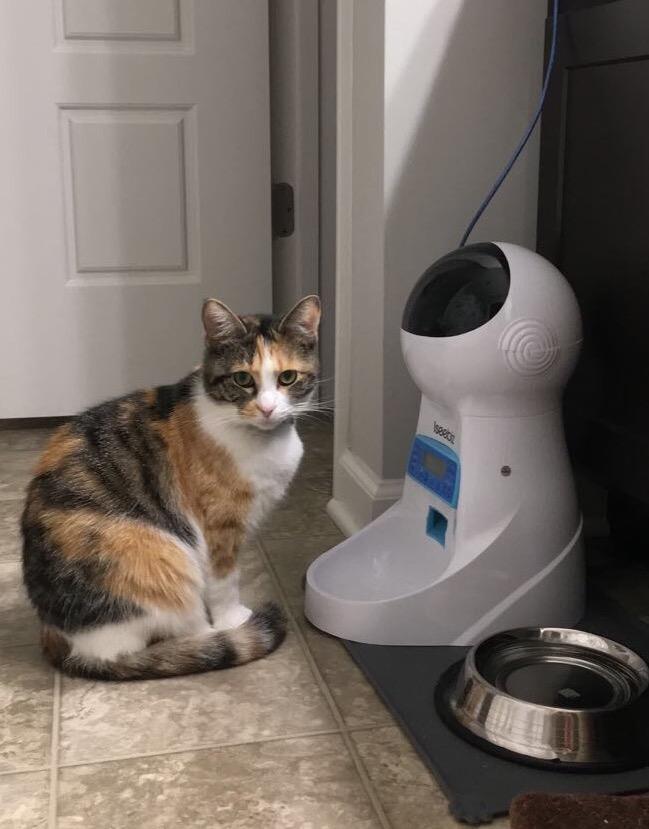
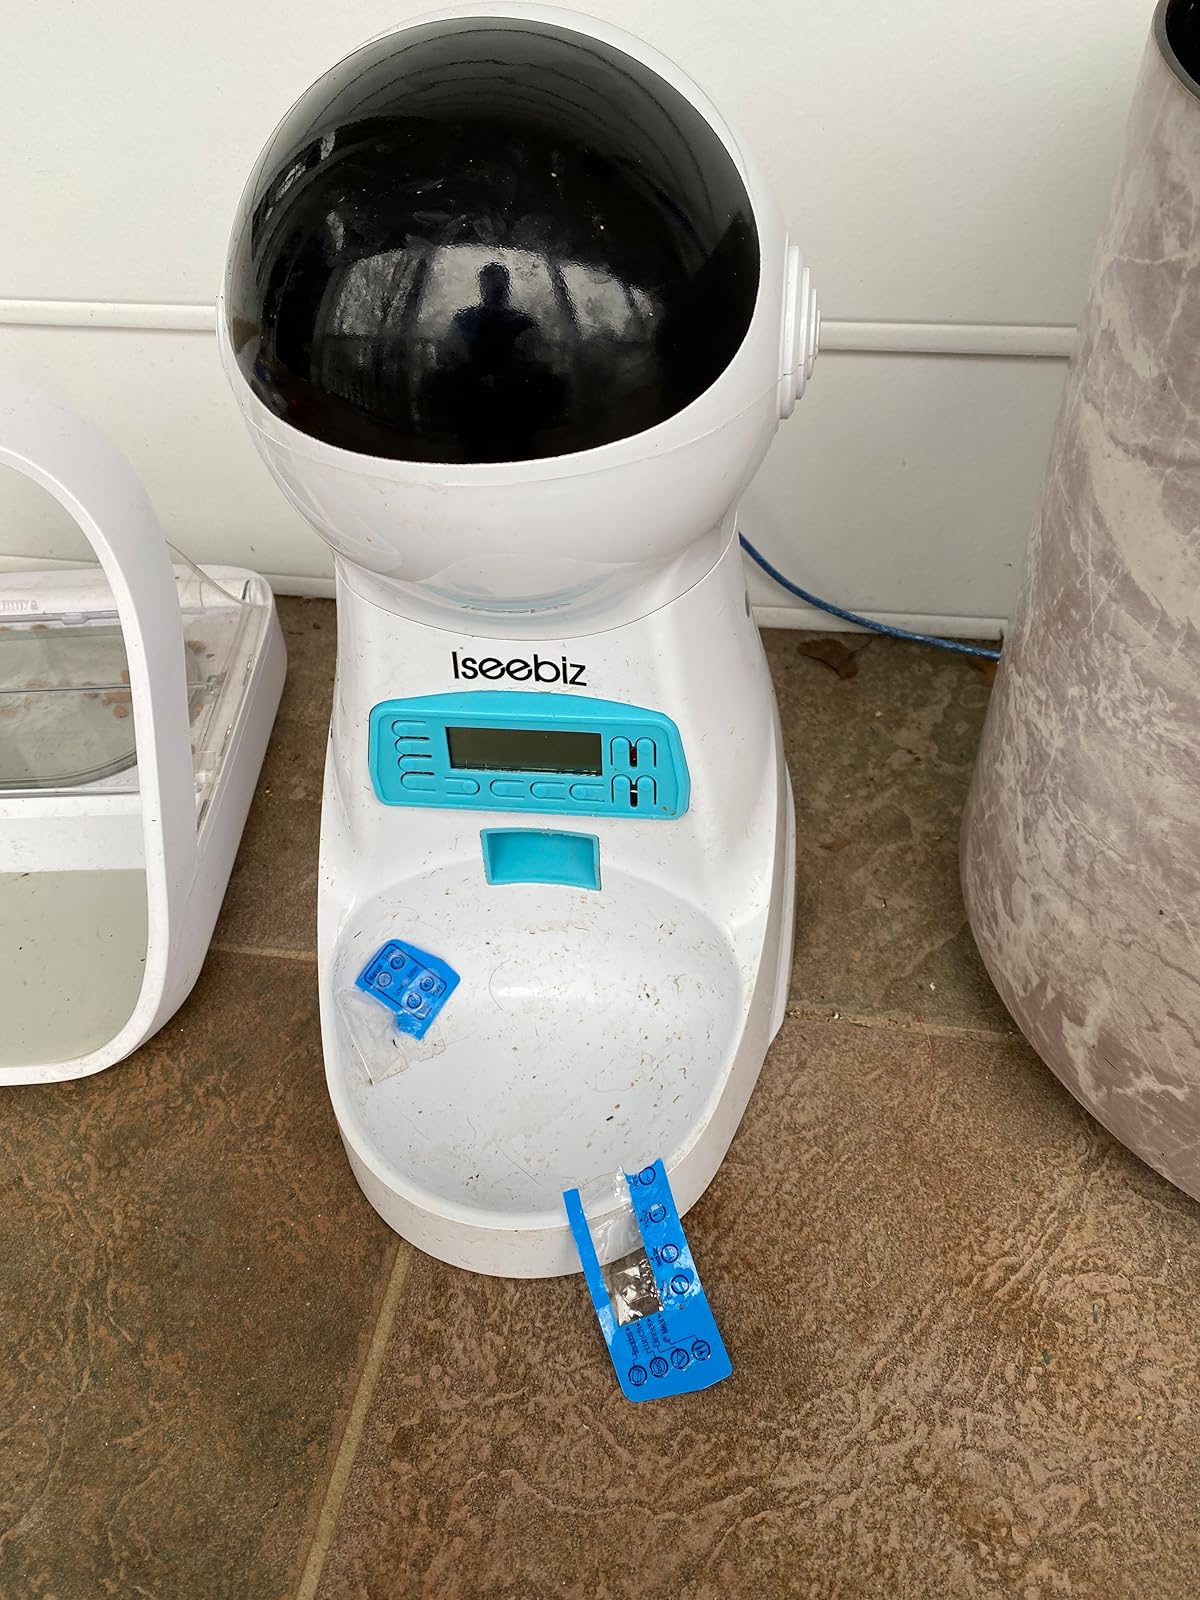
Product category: items_feeder
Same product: yes